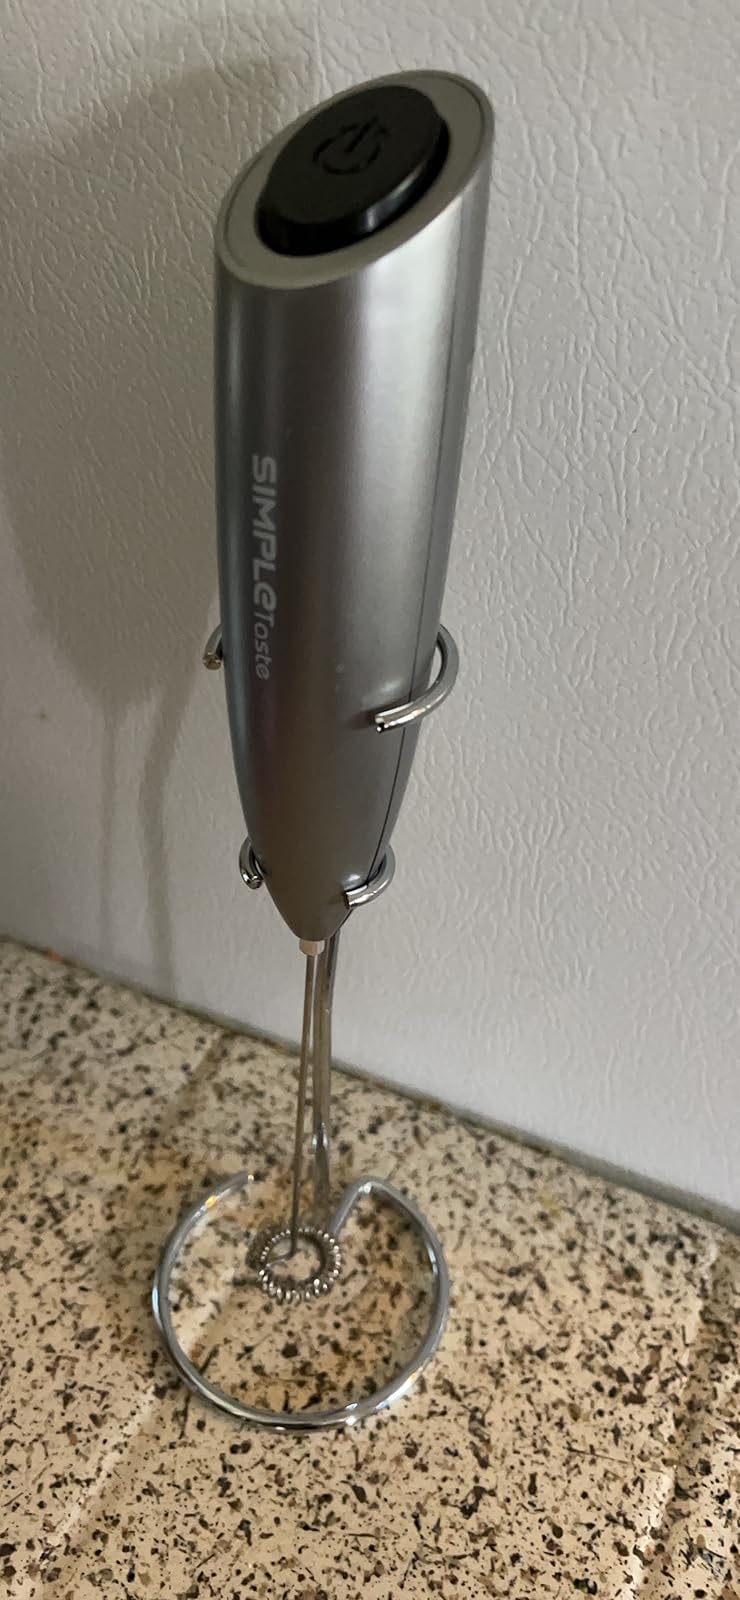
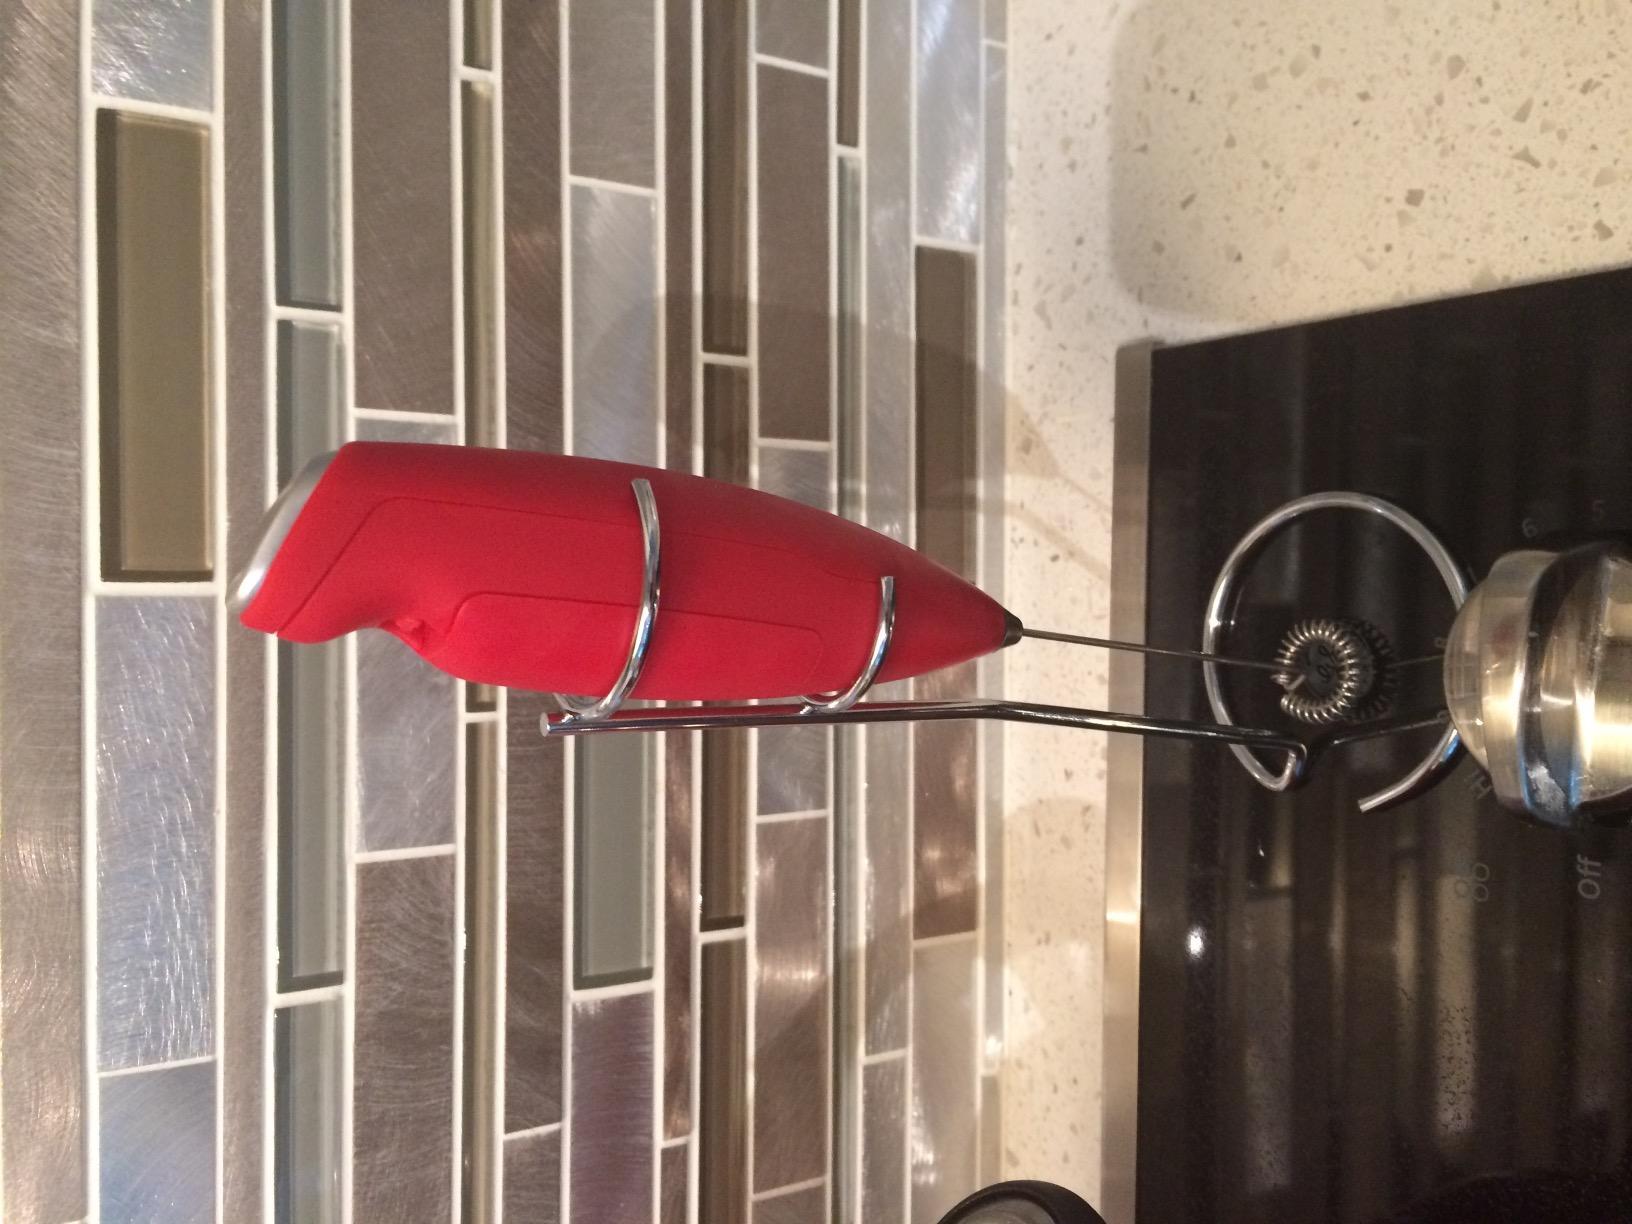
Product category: items_mixer
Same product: no